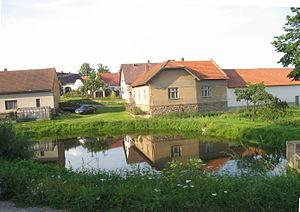
Svépravice est une commune du district de Pelhřimov, dans la région de Vysočina, en République tchèque. Sa population s'élevait à 115 habitants en 2018.